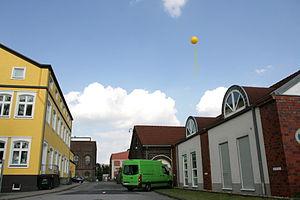
Voici une liste de mines situées en Rhénanie-du-Nord-Westphalie, Land d'Allemagne.